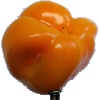
Label: Pepper Yellow 1